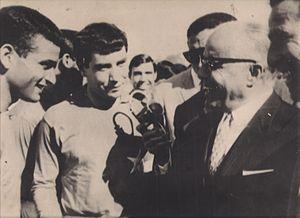
Ridha Rouatbi, né le 7 février 1938 à Sousse, est un joueur de football international tunisien qui évolue au poste de défenseur.
Habib Akid, né le 13 février 1946 à Sousse, était un footballeur tunisien évoluant au poste d'attaquant de l'équipe nationale de Tunisie et de l'Étoile sportive du Sahel.